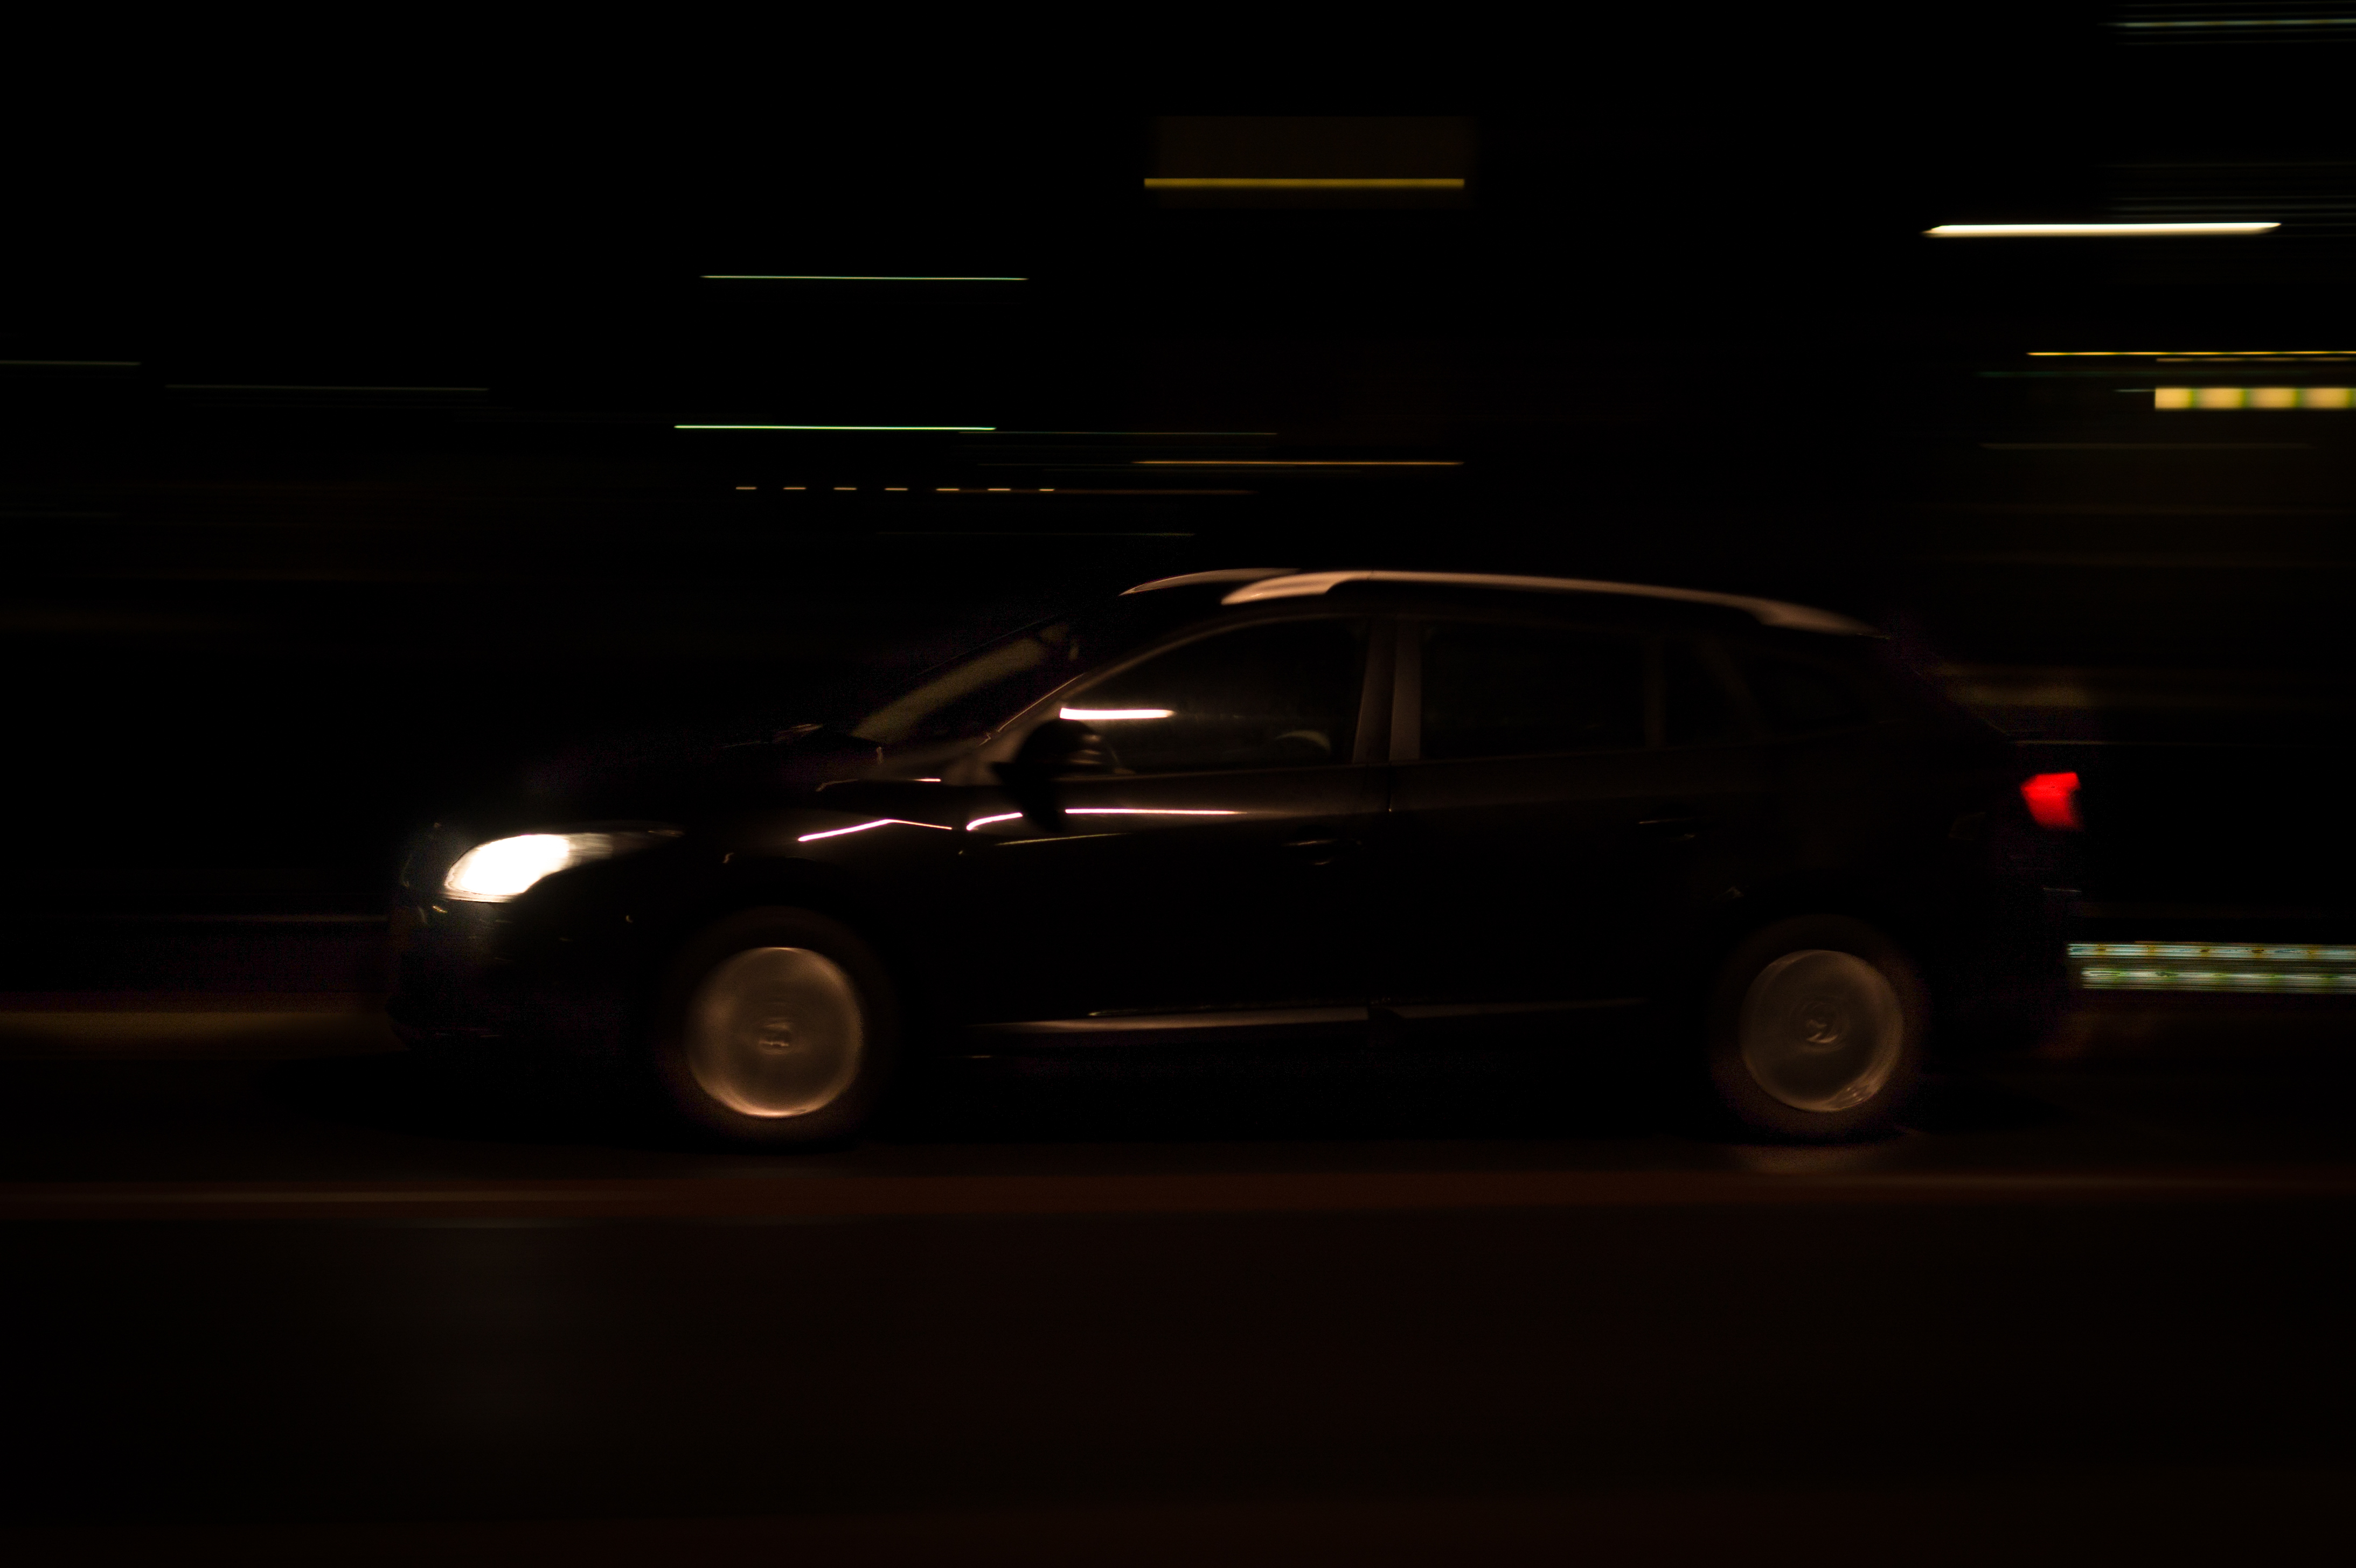
street, car, night, driving, tunnel, taxi, vehicle, speed, lighting, moving, lights, mode of transport, automobile make, automotive exterior, compact car